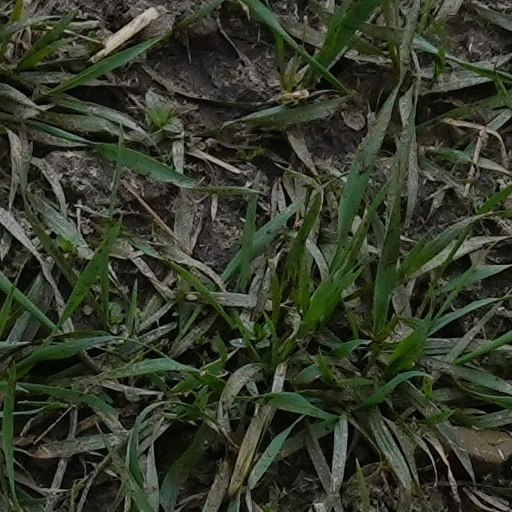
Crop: wheat